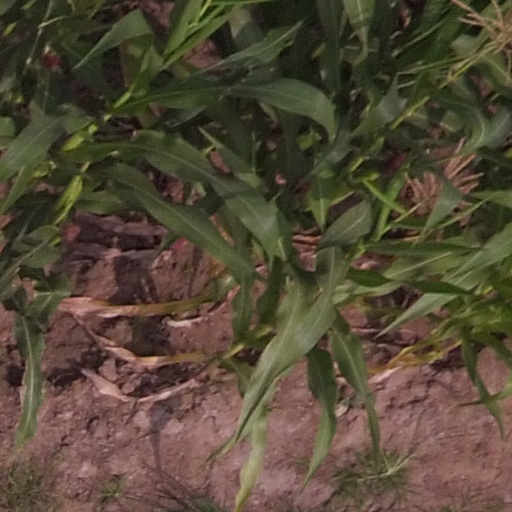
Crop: maize; corn